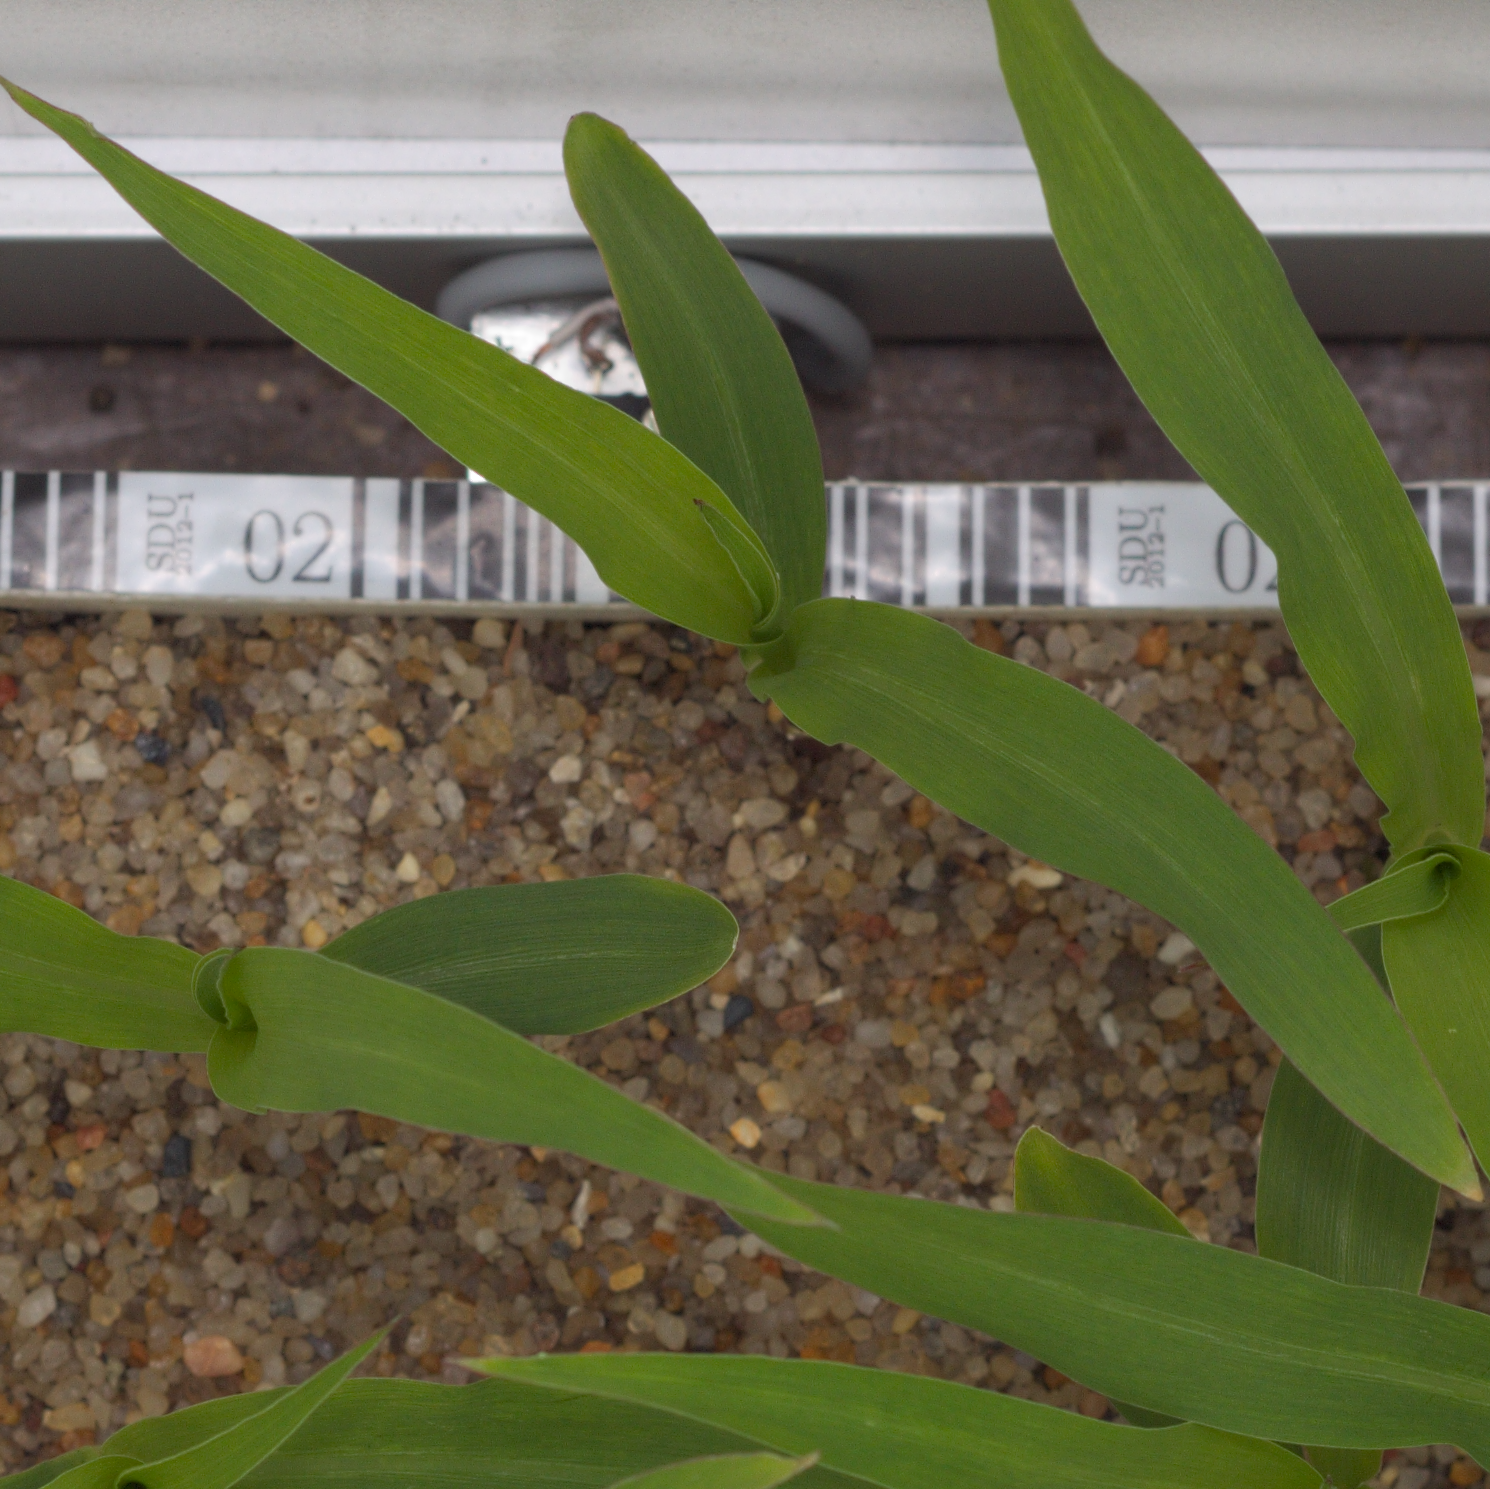
Label: maize